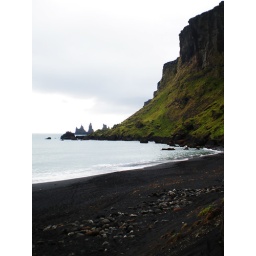
black lava sand beach in Vik